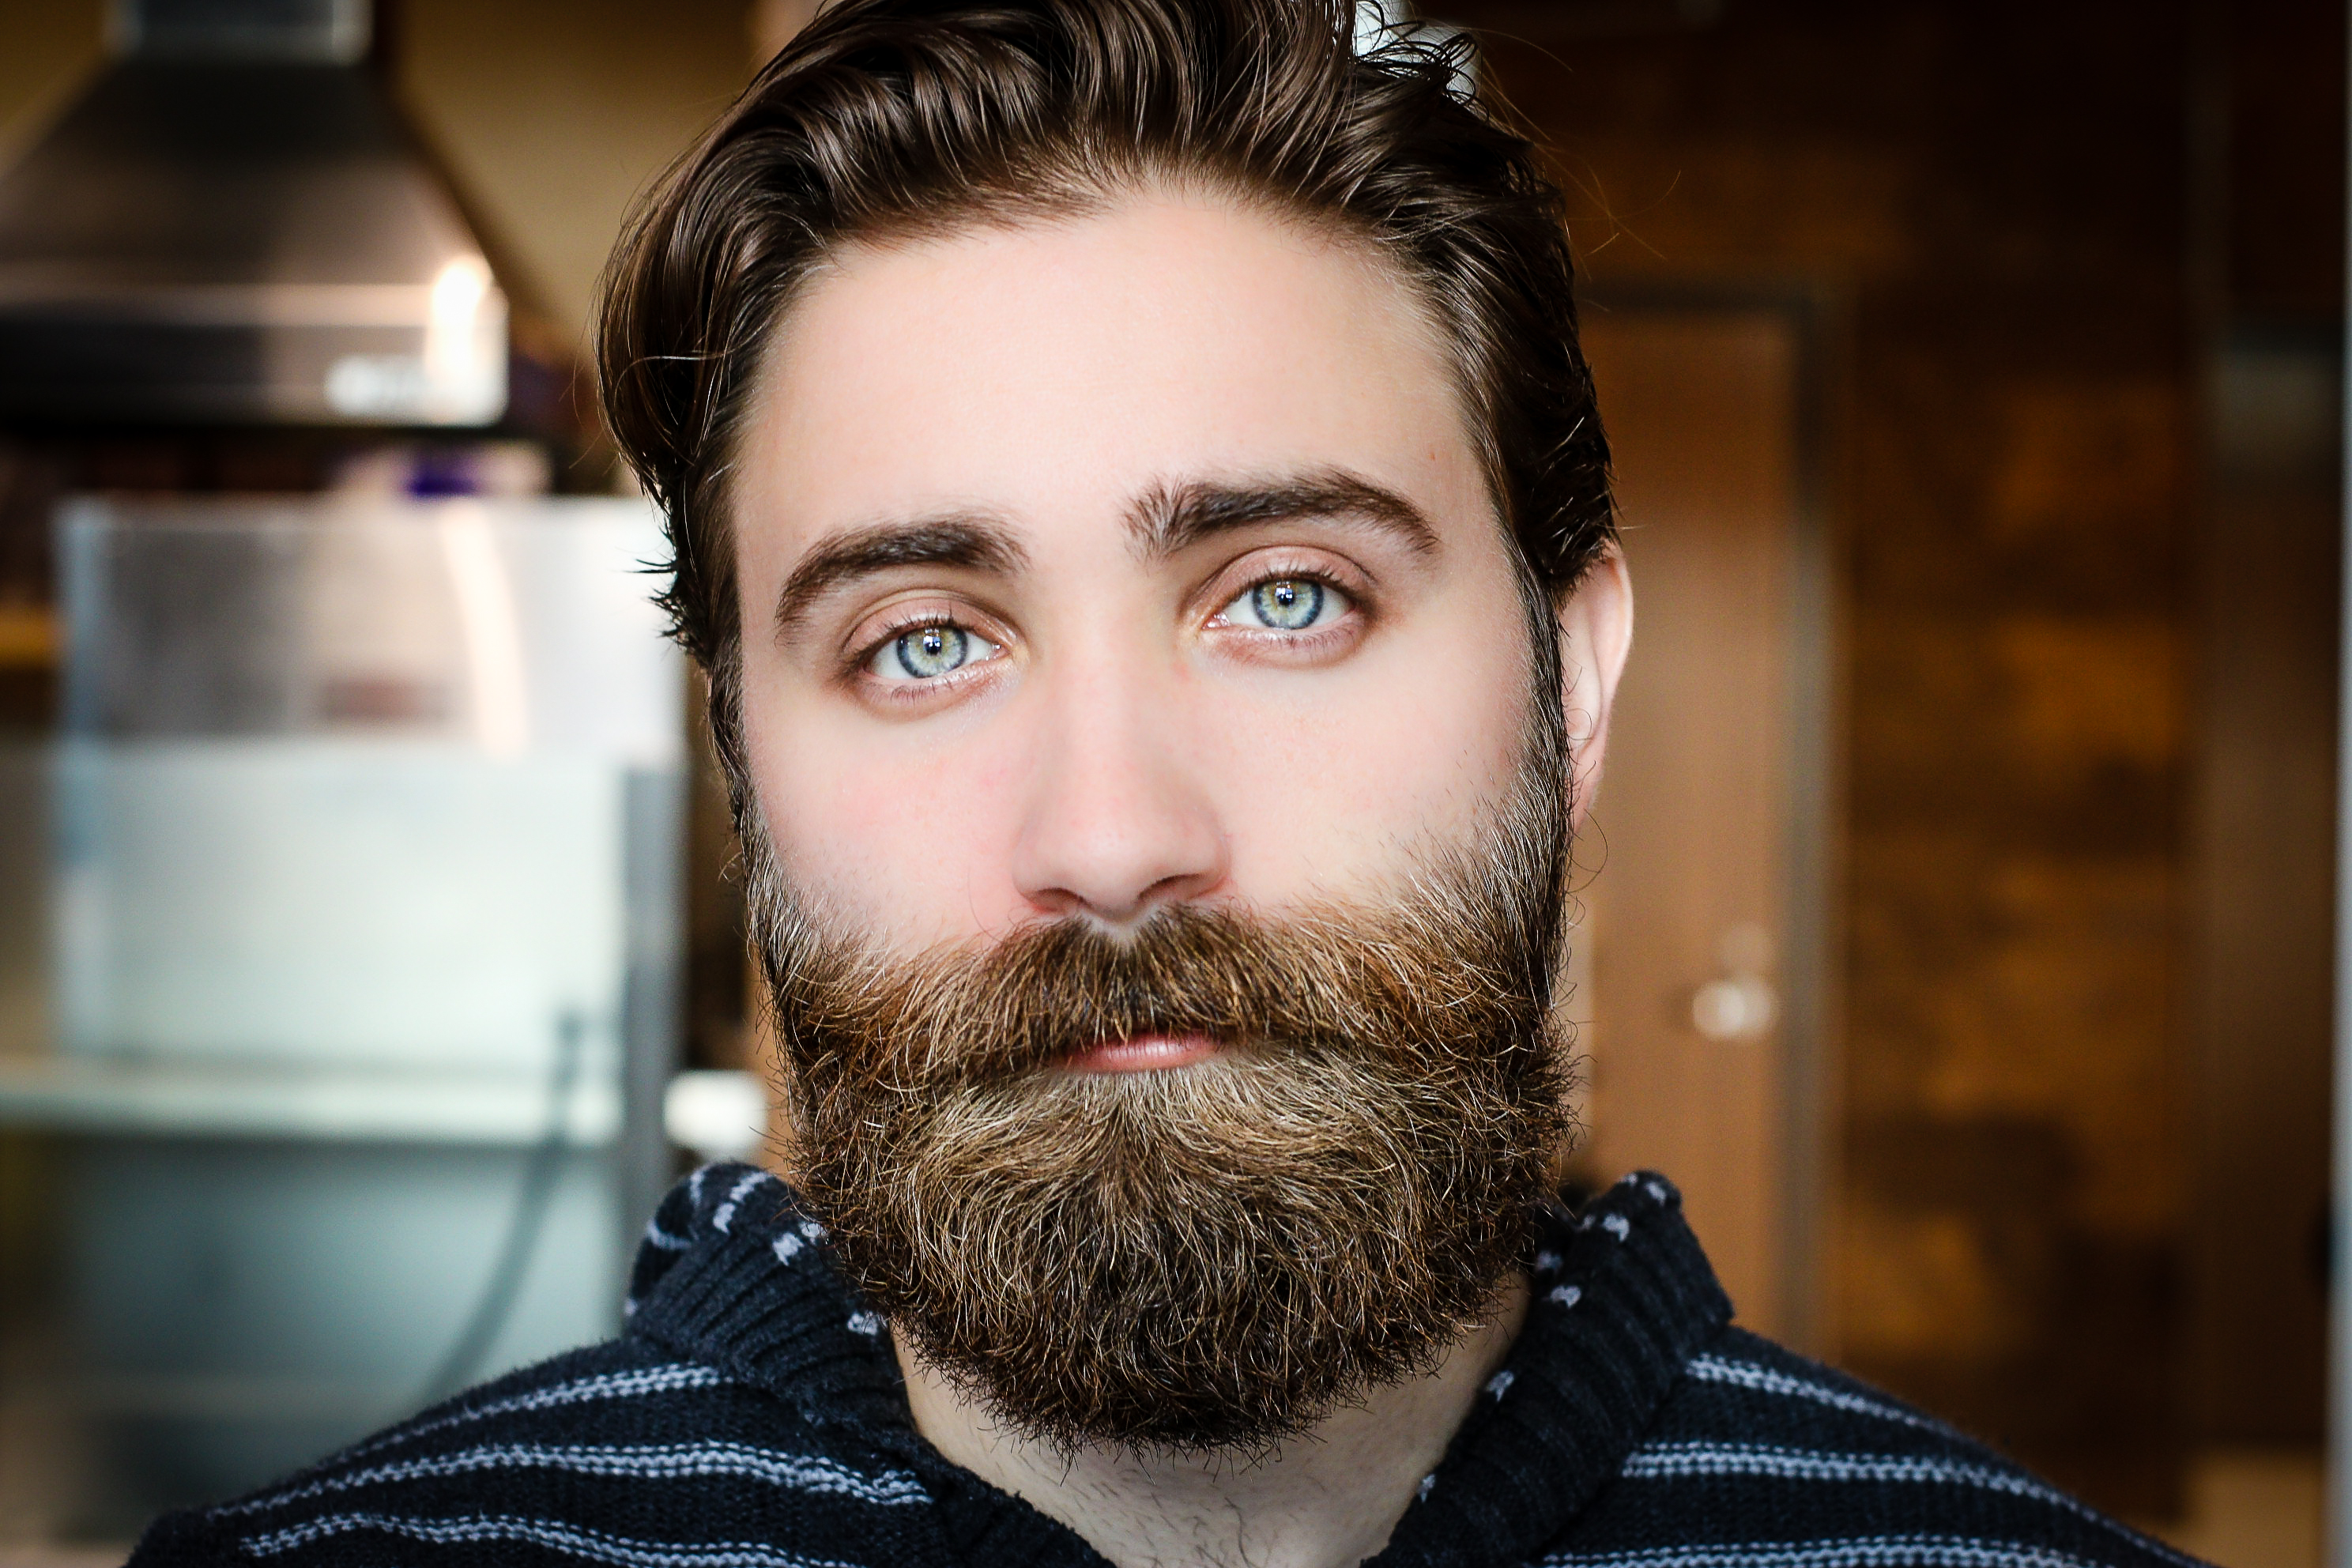
man, person, hair, portrait, model, lip, hairstyle, beard, mustache, face, nose, head, moustache, facial hair